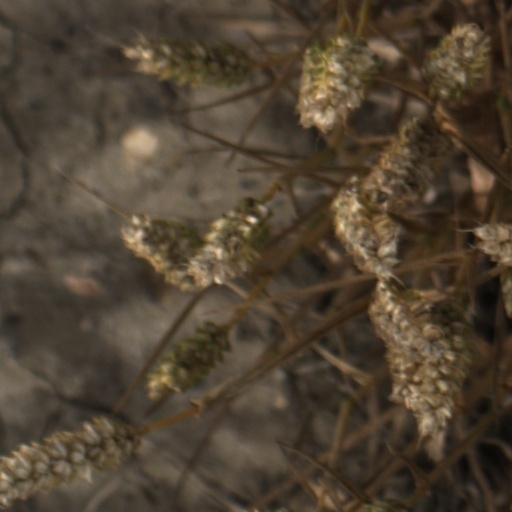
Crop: wheat